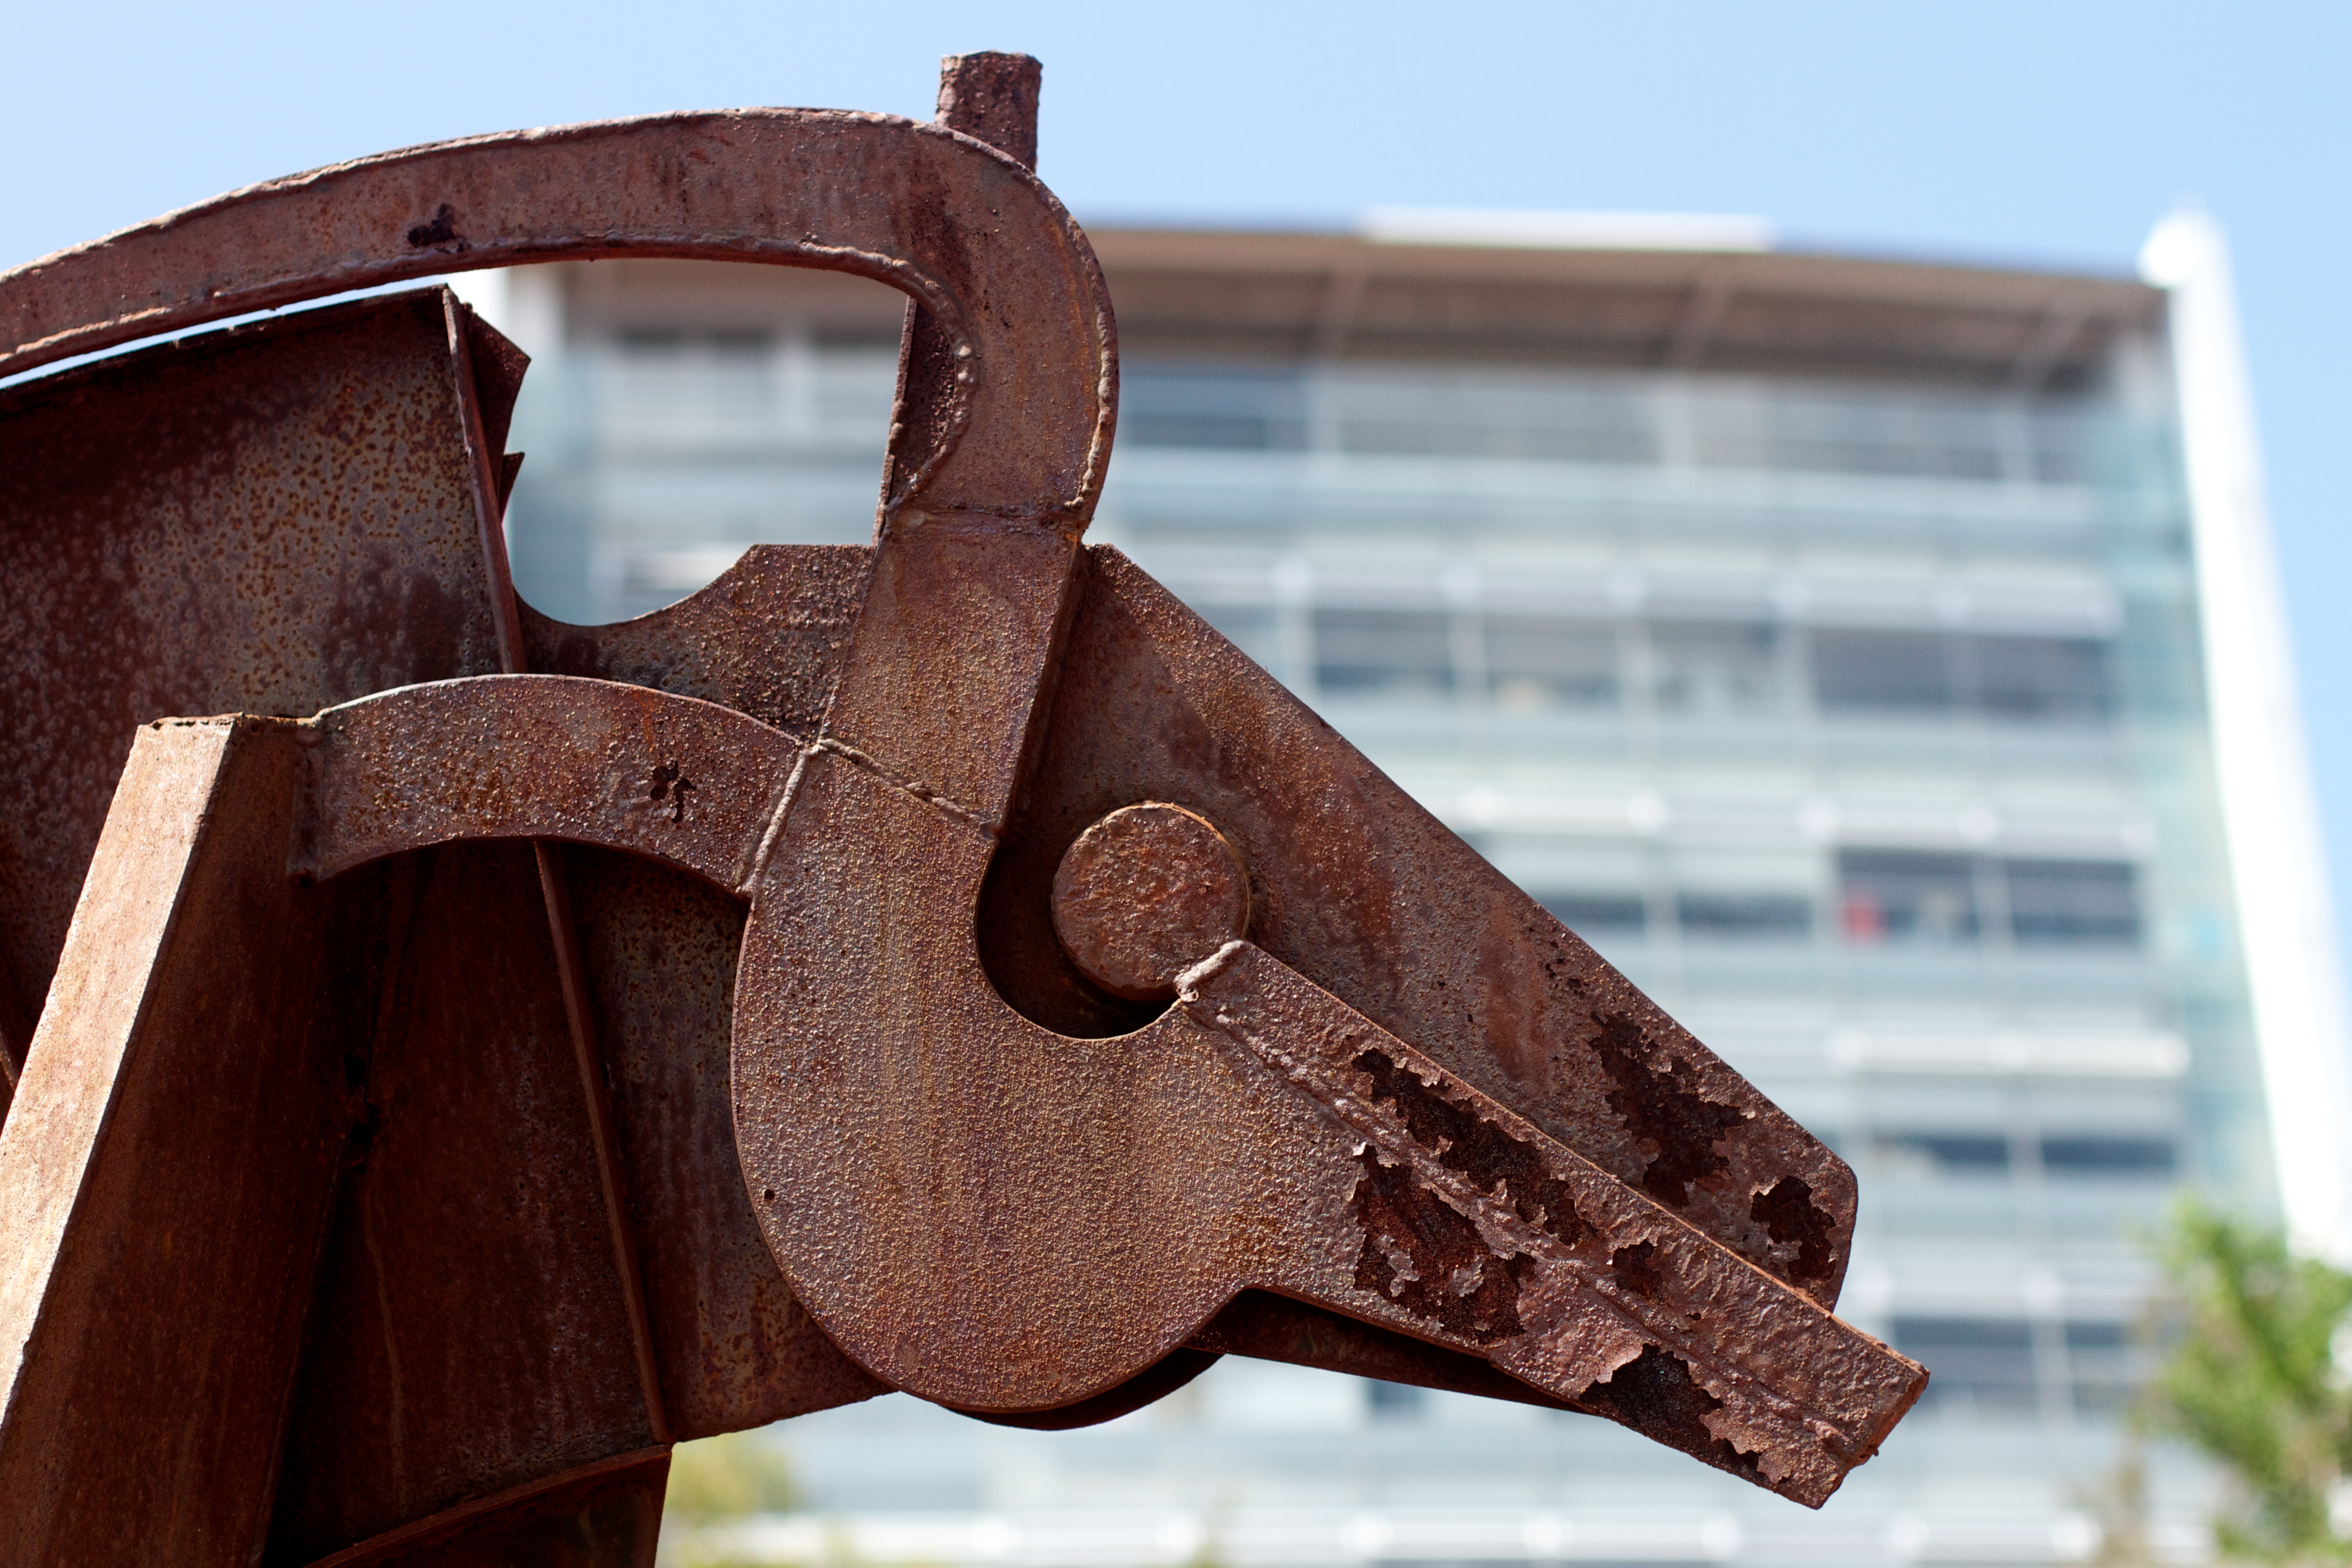
wood, leather, brown, material, sculpture, art, iron, 2015365, man made object